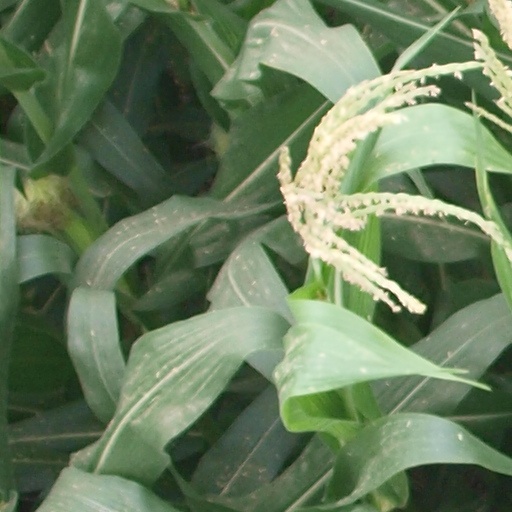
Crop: maize; corn